Foreign relations of India

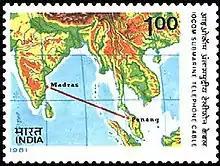
Stamp of India - IOCOM Submarine Telephone Cable

Bilateral relations between the Republic of India and the Republic of Trinidad and Tobago have considerably expanded in recent years with both nations building strategic and commercial ties. Both nations formally established diplomatic relations in 1962.